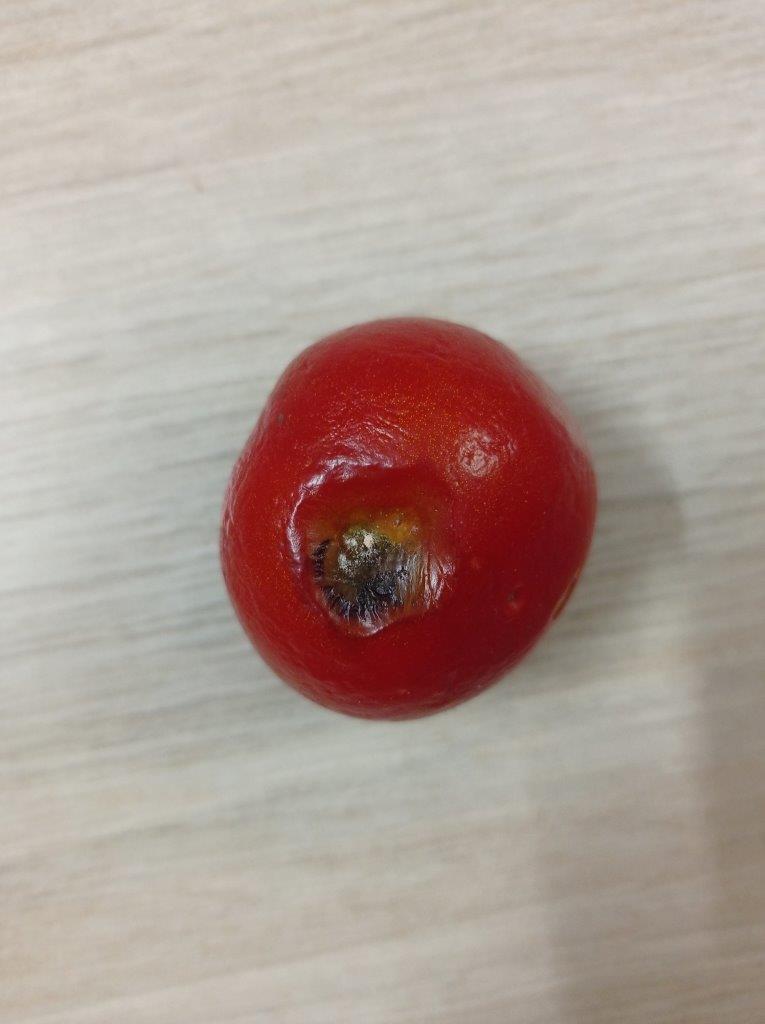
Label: Rotten